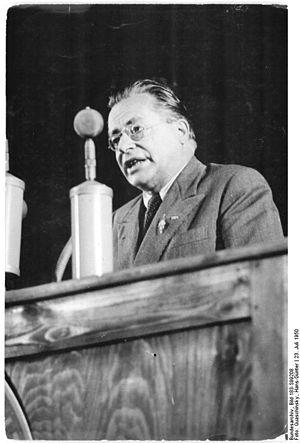
La naissance de la République italienne marque la fin du royaume d'Italie et constitue un événement majeur dans l'histoire contemporaine du pays.
Svolta di Salerno est un terme qui définit un changement de ligne politique du leader communiste Palmiro Togliatti qui le 31 mars 1944, lors d'un discours à Salerne appelle à la formation en Italie d'un gouvernement d'unité nationale.
L'histoire du communisme recouvre l'ensemble des évolutions de ce courant d'idées et, par extension, celle des mouvances et des régimes politiques qui s'en sont réclamés. Le communisme se développe principalement au XXᵉ siècle, dont il constitue l'une des principales forces politiques : à son apogée, durant la seconde moitié du siècle, un quart de l'humanité vit sous un régime communiste.
Palmiro Michele Nicola Togliatti est un homme politique italien.
Les théories du fascisme s'attachent à expliquer les causes, les origines, la nature, la dynamique interne du phénomène fasciste. Ces théories, développées depuis le début du fascisme, sont nombreuses, diverses et contradictoires, tributaires notamment de la définition de l'objet étudié, de la position idéologique de la personne qui les exprime et de son angle d'approche et de l'époque de leur expression.